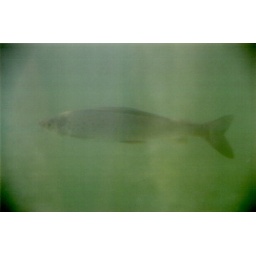
This is what I saw in the Whitehorse fish ladder window